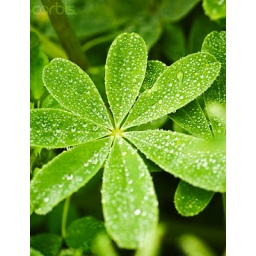
High angle view of water drops on green leaves --- Image by